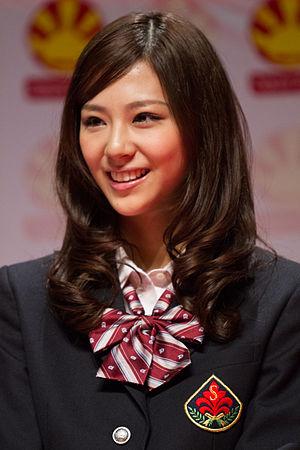
Mariya Nishiuchi lors de la présentation du drama Switch Girl!! à Japan Expo 2012 (Paris, France)